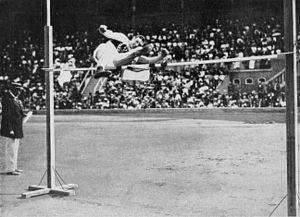
Hans Liesche est un athlète allemand spécialiste du saut en hauteur. Affilié à l'ETV - Hambourg, il mesurait 1,88 m pour 67 kg.